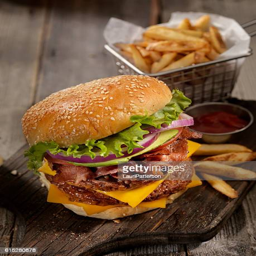
food with a basket of fries